Antiguo Casino de Puerto Rico

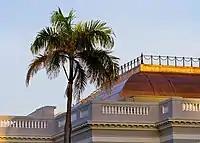
Detail of roof

The Antiguo Casino de Puerto Rico was the brainchild of a group of citizens, known as the , who requested then San Juan mayor Francisco del Valle Atiles a place to establish a new social club. The building was designed by Montilla & Ferrer and construction began under the supervision of the Del Valle Zeno brothers' firm. Construction for the new building started in 1913, with a budget of $80,000. Lack of funds caused the construction to shut down. Construction restarted in 1914, with the Jiménez y Benítez engineering handling the building work. In 1915, construction was halted once again, It was restarted a year later with sculptor José Albrizzio designing the interior. The Antiguo Casino de Puerto Rico was finally inaugurated on July 24, 1917.